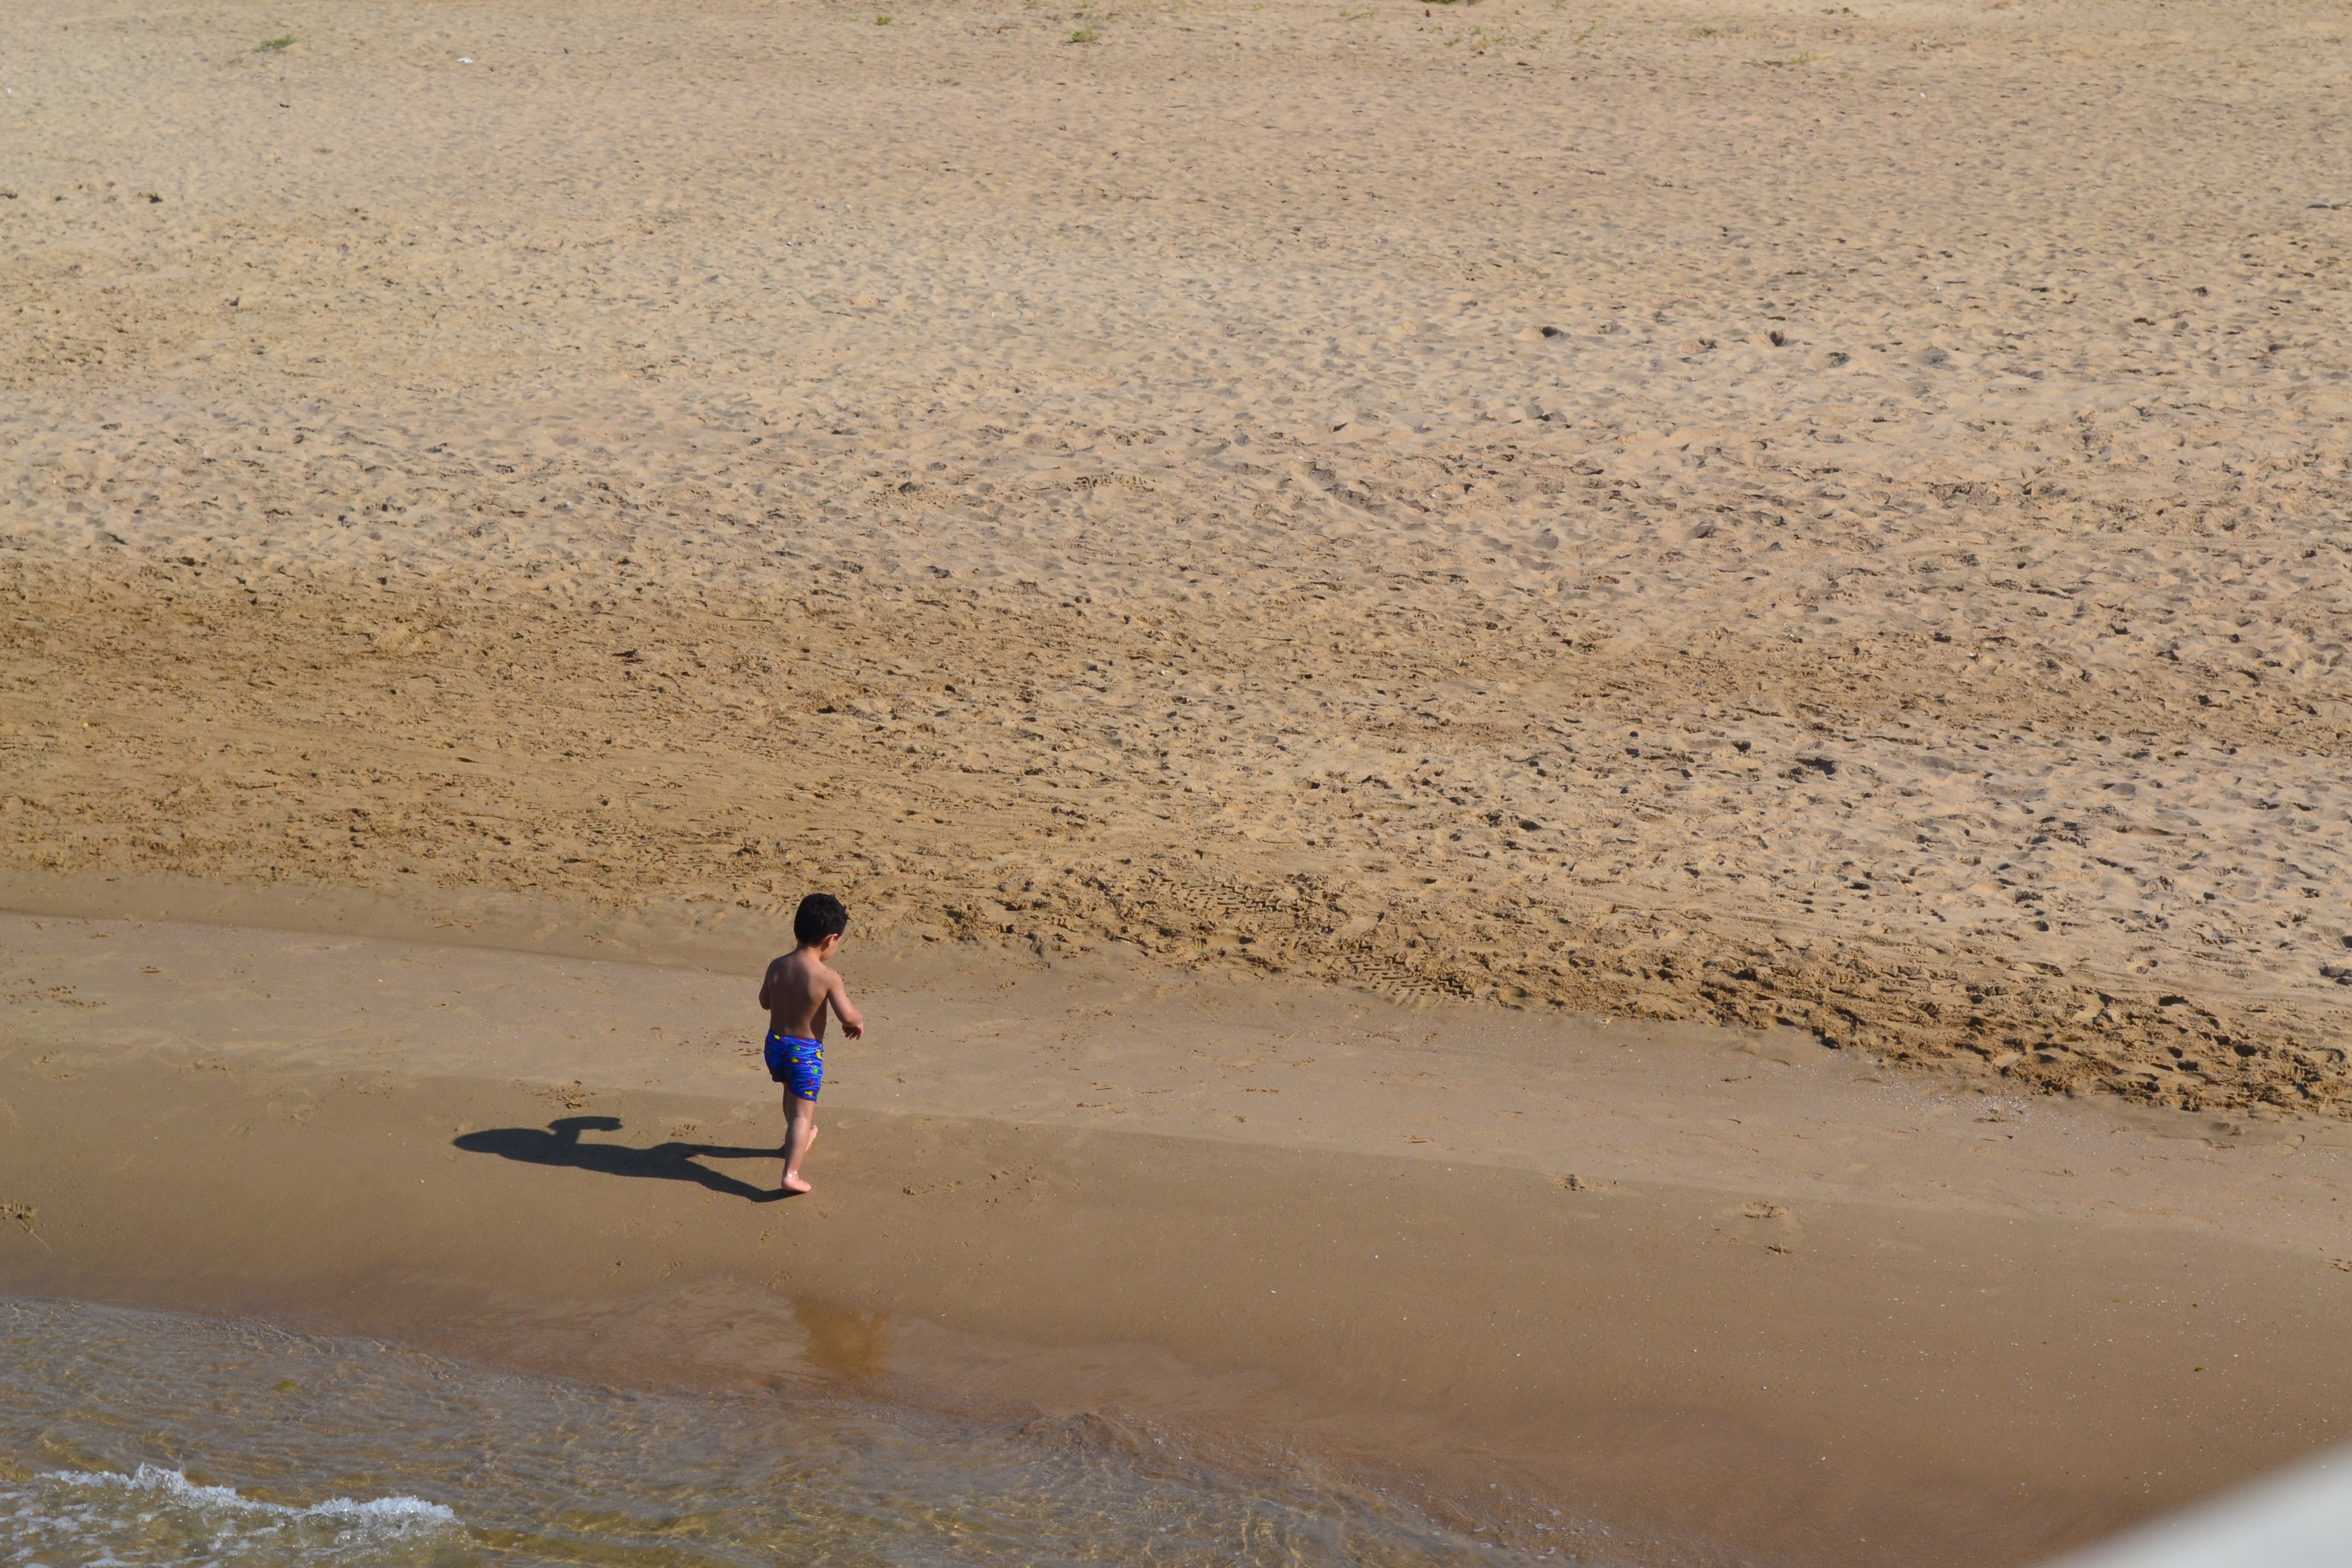
beach, sea, coast, water, sand, shore, wave, child, material, body of water, mudflat, natural environment